Midwood, Brooklyn

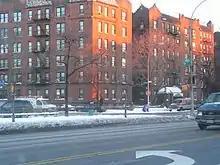
Ocean Parkway apartment buildings

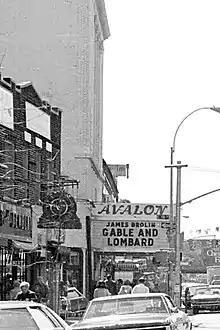
The Avalon Theater (seen here in 1976), formerly the Piccadilly, was designed by Samuel Cohen.

Ocean Parkway is a major tree-lined Brooklyn boulevard, largely featuring apartment houses. It is not a shopping district. Local one-way traffic lanes are separated from the main roadway by bicycle lanes and running paths. Most avenues continue from one side to the other; Avenue K doesn't. Ryder Avenue and Roder do neither: Though they are the same one-way road, their names differ by one letter. Ryder begins at McDonald Avenue, reaches Ocean Parkway, disappears on the opposite for one short block, then continues as Roder, ending at Coney Island Avenue.